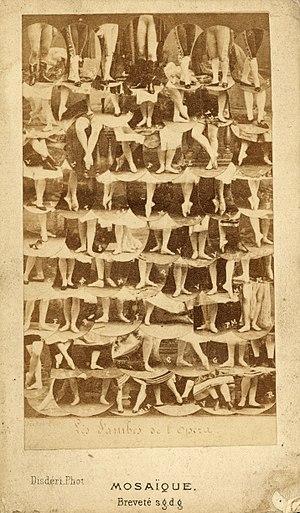
Photo mosaïque Les Jambes de l'opera par André Adolphe-Eugène Disdéri ..."
André Adolphe Eugène Disdéri est un photographe français, né le 28 mars 1819 à Paris, et mort dans la même ville le 4 octobre 1889.